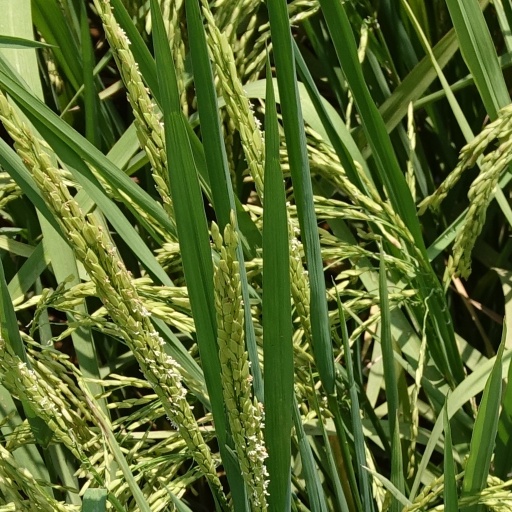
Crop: rice